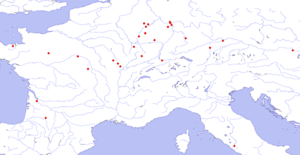
Sirona est une déesse celtique, adorée principalement dans le centre-oriental du pays gaulois et le long du limes danubien. Déesse de la guérison, elle est représentée avec des œufs et un serpent, des attributs forts de sens pour l'époque : les œufs symbolisent la vie tandis que le serpent détient la mort.